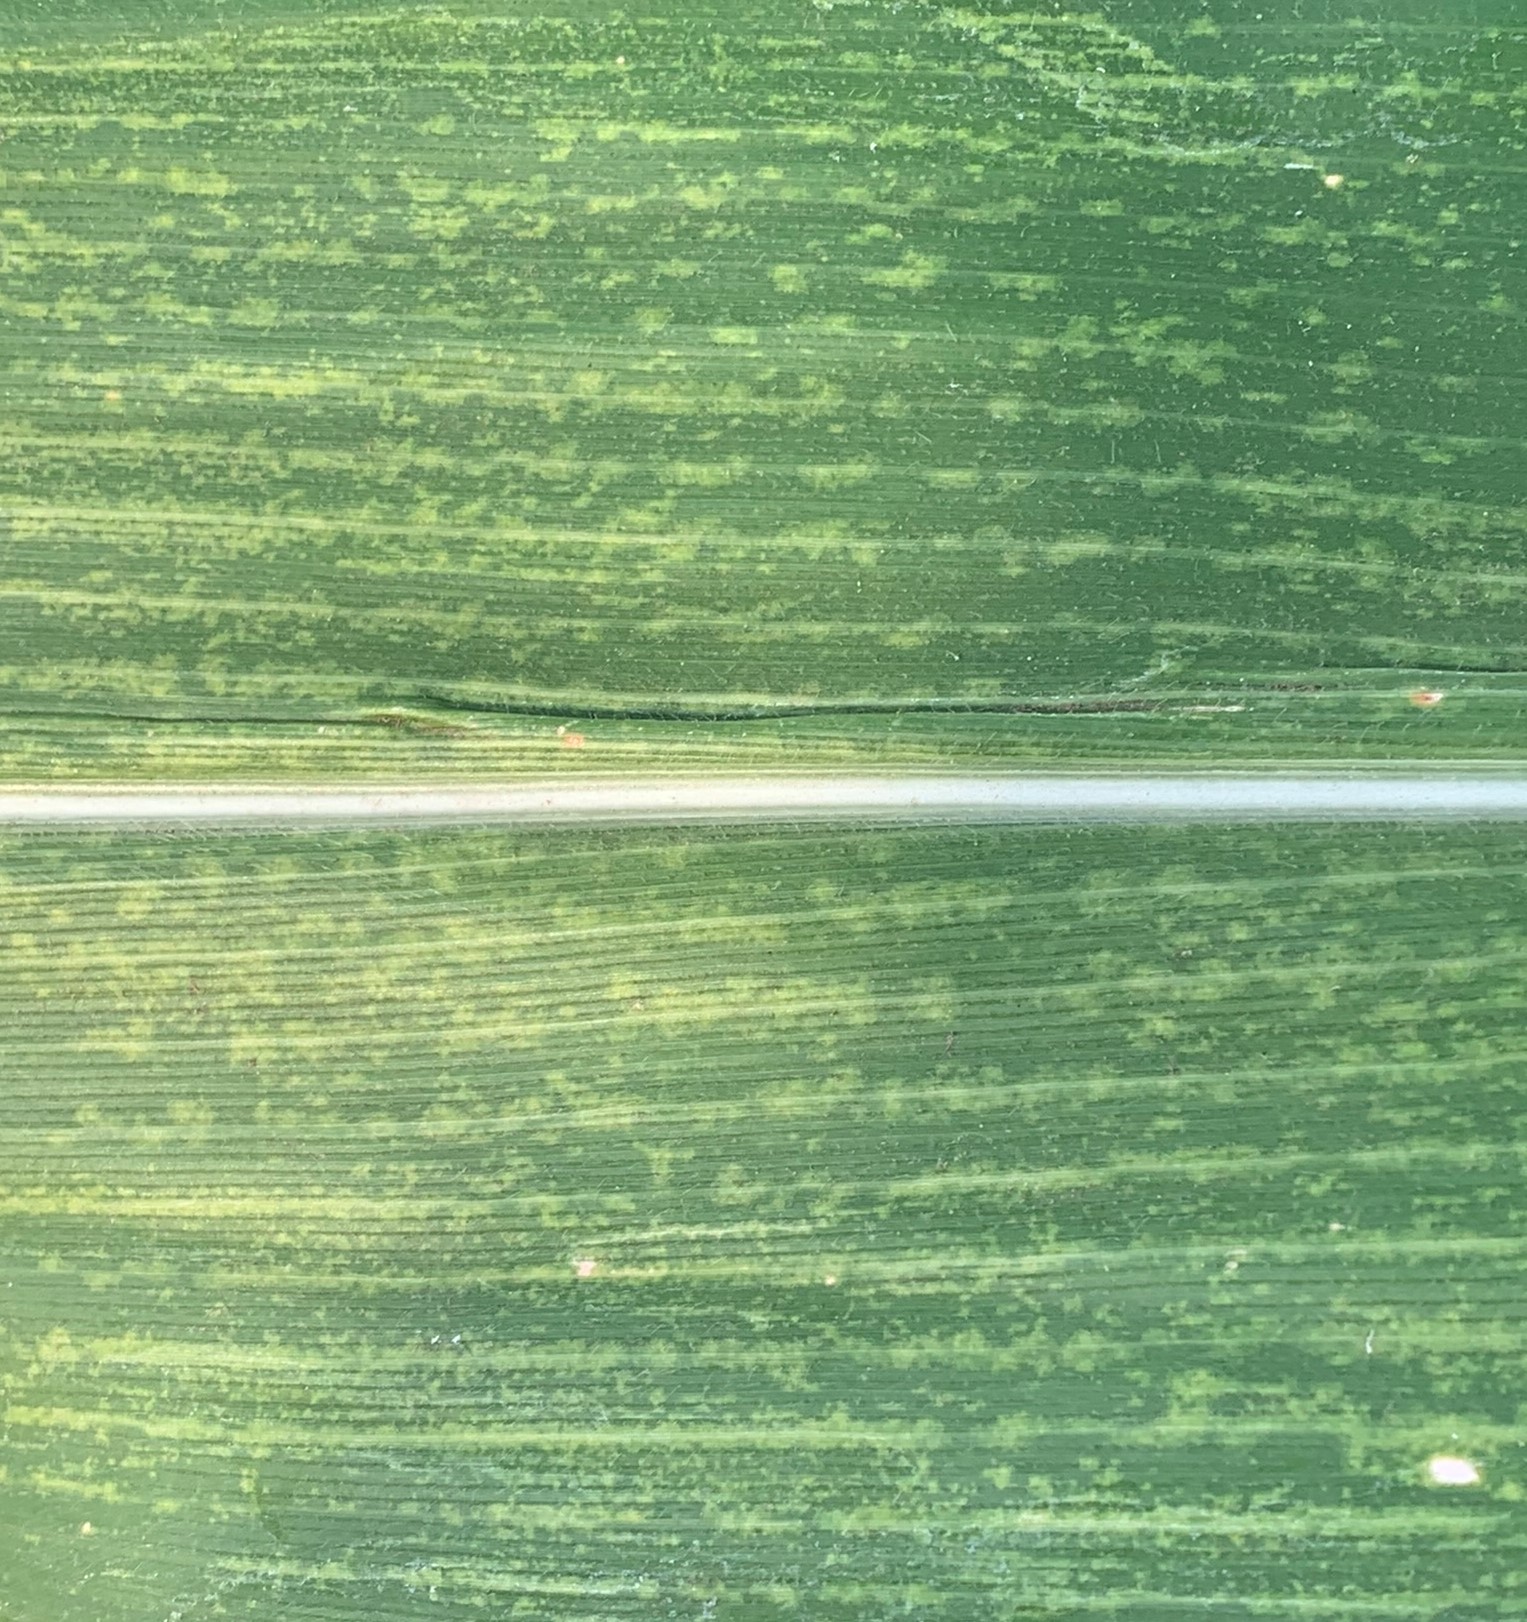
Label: MLN